The Cat's Table

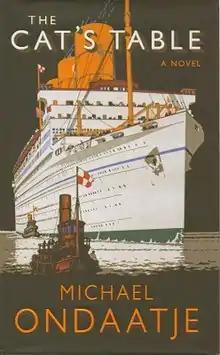

The Cat's Table is a novel by Canadian author Michael Ondaatje first published in 2011. It was a shortlisted nominee for the 2011 Scotiabank Giller Prize.